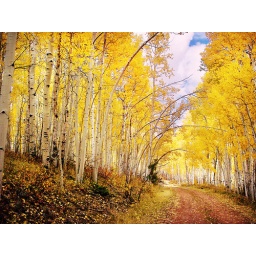
aspen trees up by duchesne road